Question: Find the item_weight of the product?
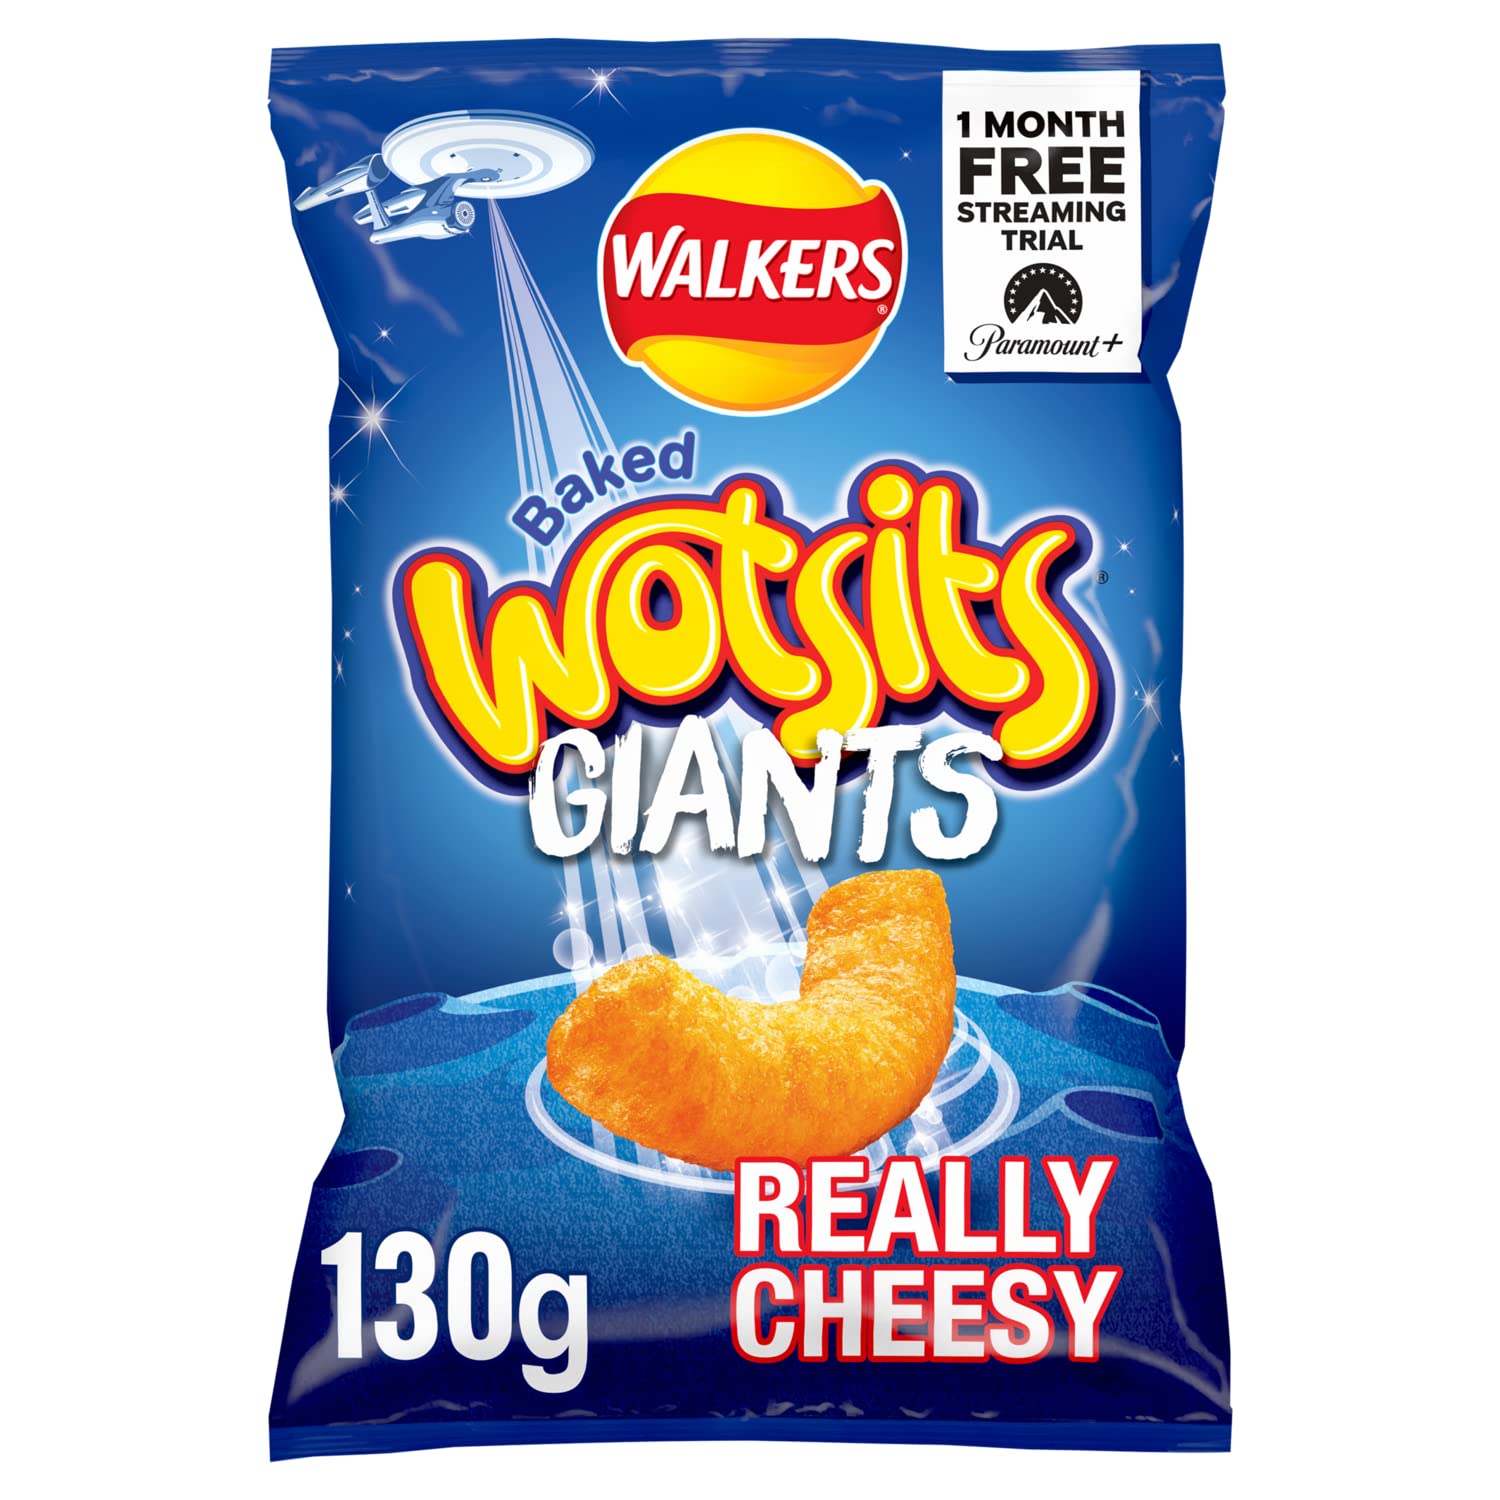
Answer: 130.0 gram